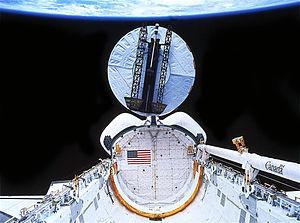
Syncom désigne deux familles de satellites de télécommunications américains mis en orbite respectivement en 1963 et entre 1984 et 1990. Les Syncom 1 à 3 constituent les premiers satellites de télécommunications placés en orbite géosynchrone. Il s'agissait de satellites expérimentaux qui ont démontré la faisabilité et l'intérêt de ce type de relais, et constituent un jalon important dans l'histoire des satellites de télécommunications.